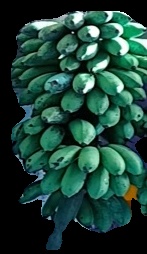
Variety: rasbale
Grade: grade2